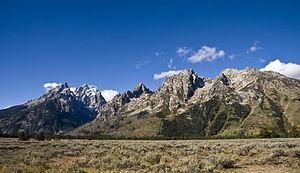
De gauche à droite, groupe Cathedral (mont Teewinot, Grand Teton, Mont Owen), Cascade Canyon, Symmetry Spire, Canyon suspendu, Mont Saint-Jean et Rockchuck Peak dans le parc national de Grand Teton, Wyoming, États-Unis.